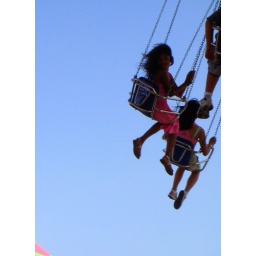
girls in the sky